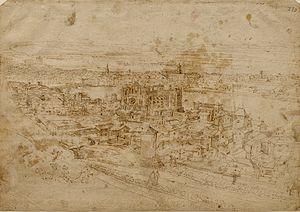
Anonyme Fabriczy [Hendrik Gijsmans (1540-1560 – 1611-1612)
Hendrik Gijsmans est un dessinateur de paysage flamand né à Malines vers 1544 et décédé à Frankenthal vers 1611/1612. Son nom est associé à la mention Anonyme Fabriczy par Stijn Alsteen.